Qutb Shahi tombs

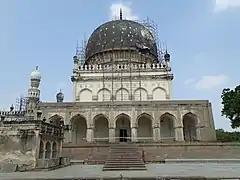
Mausoleum of Hayat Bakshi Begum

Ibrahim Quli Qutb Shah Wali (1550-1580) was the fourth sultan.